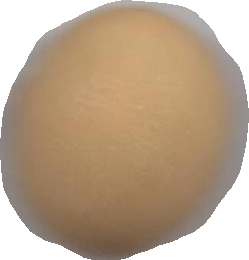
Variety: Grobogan